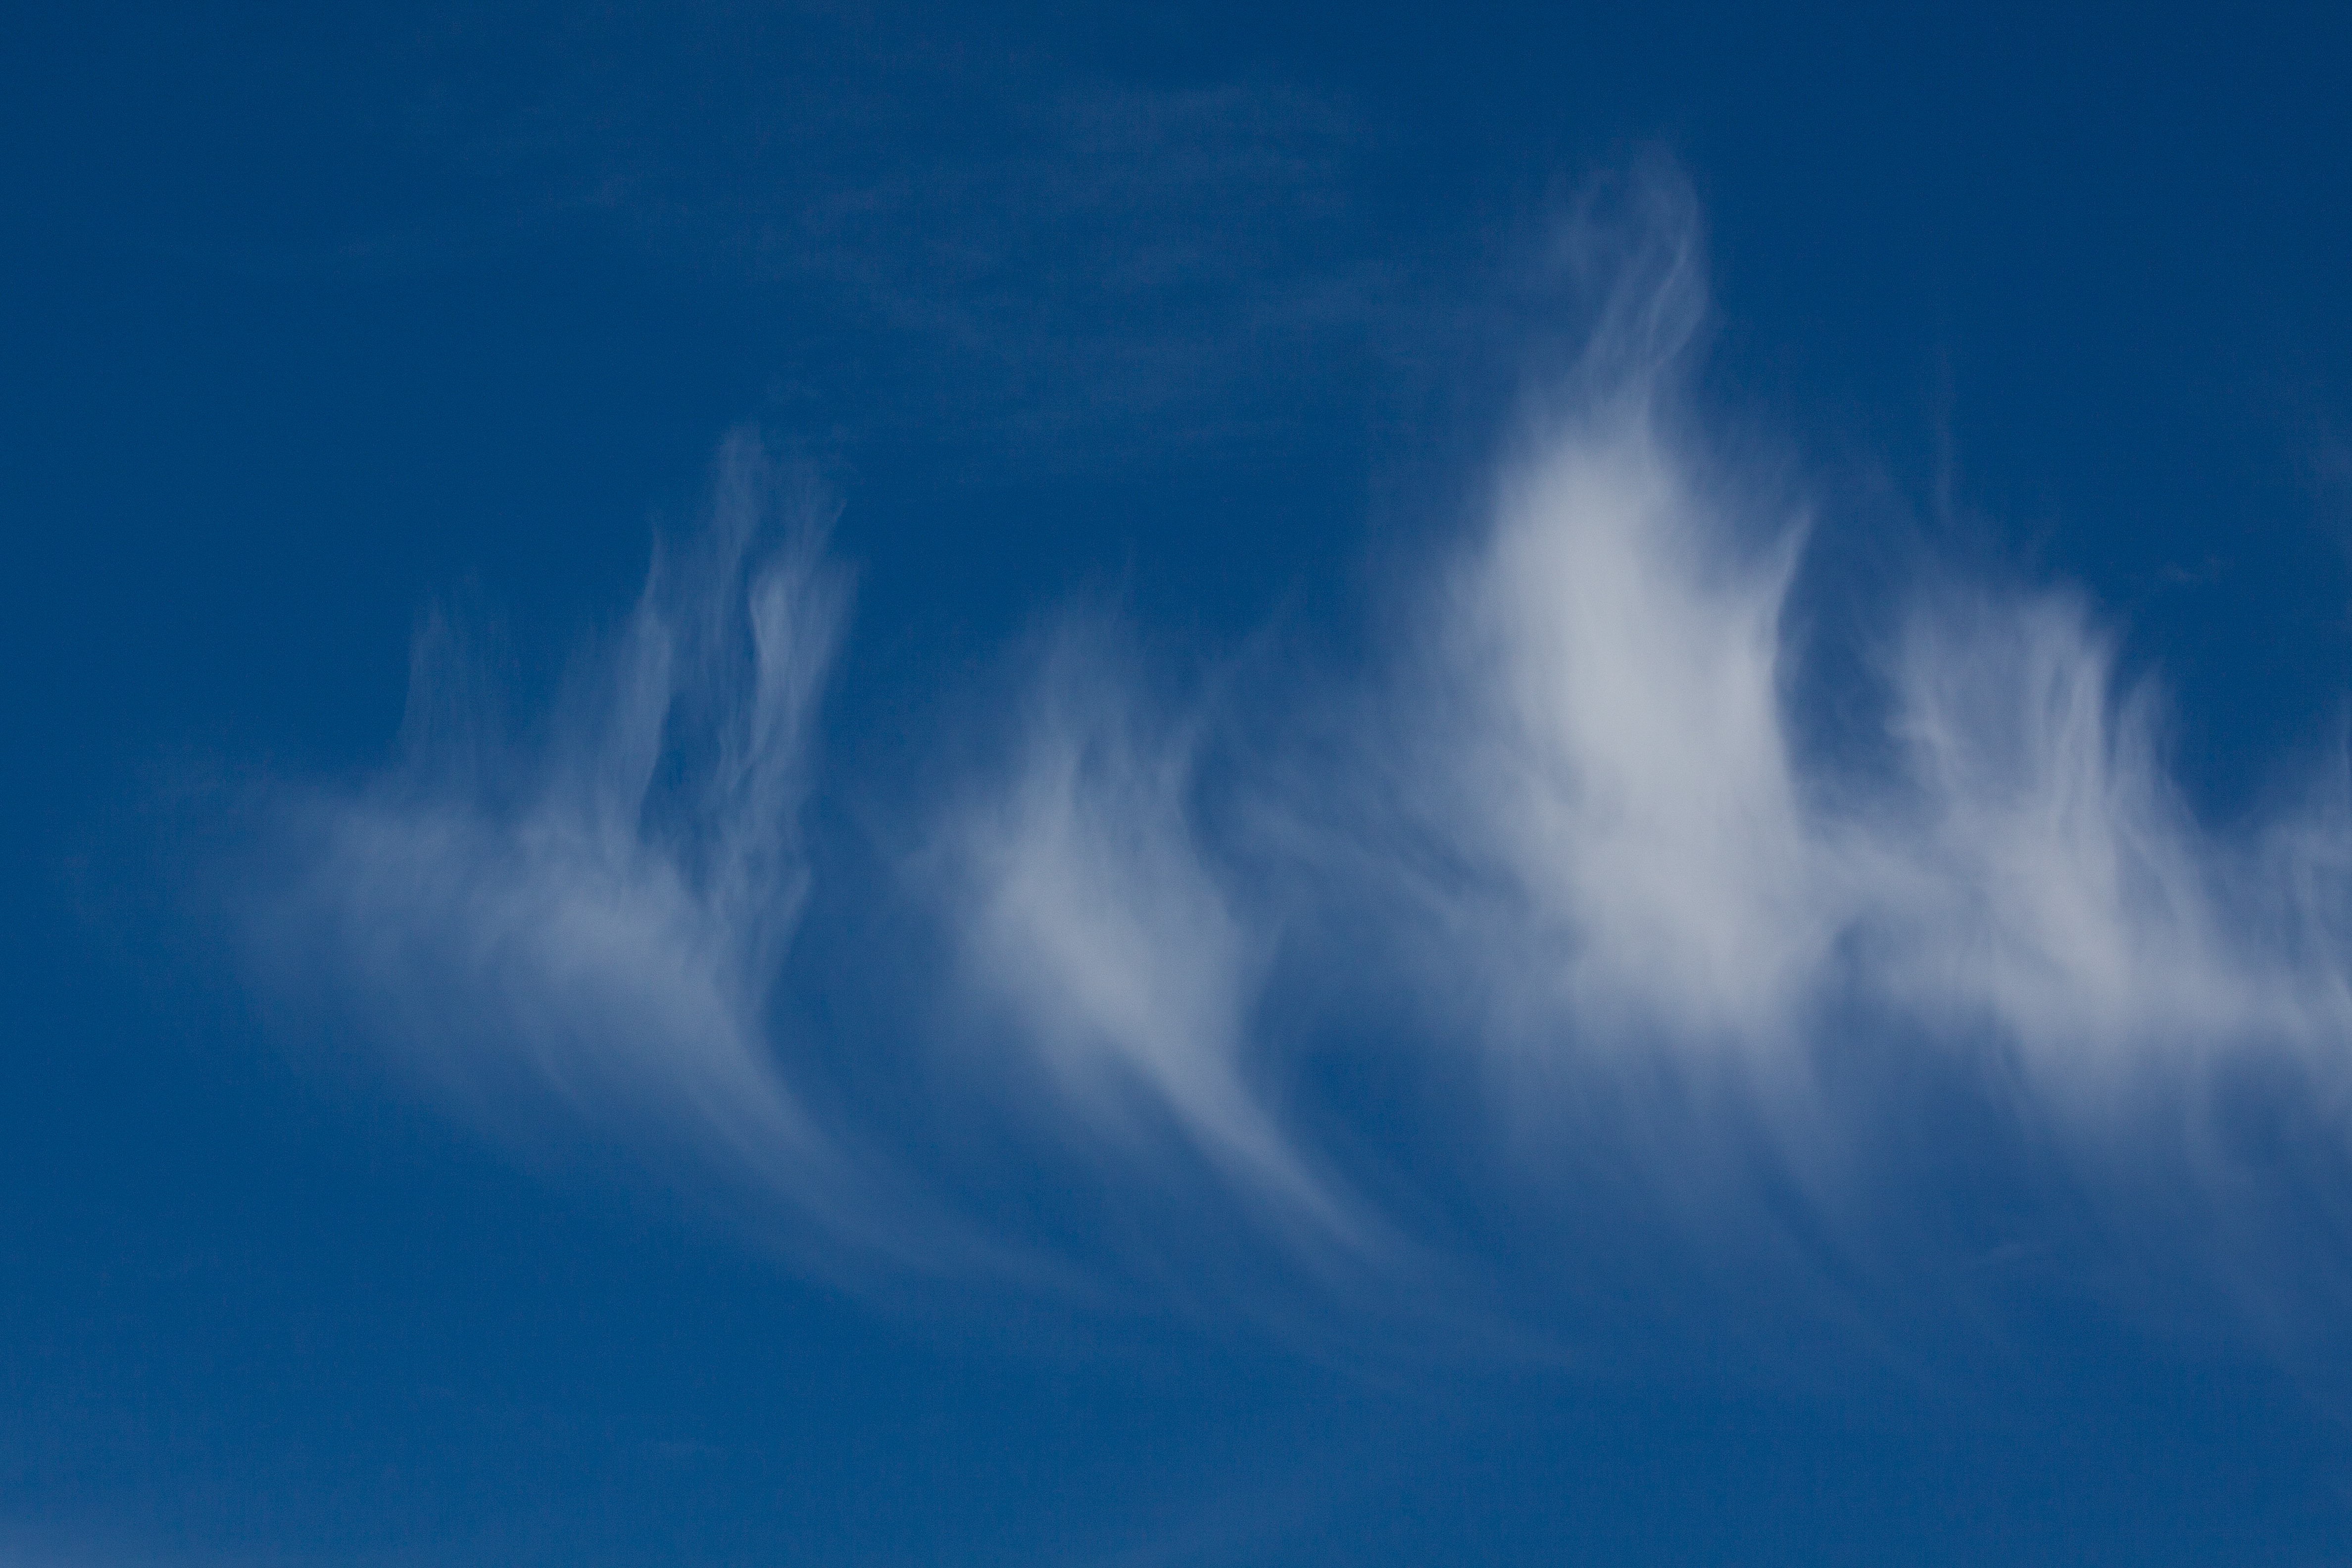
horizon, cloud, sky, sunlight, wave, atmosphere, daytime, clear, direction, cumulus, blue, arrow, sunny, clouds, background, cirrus, beautiful, afternoon, fund, cirrus clouds, federwolke, meteorological phenomenon, atmosphere of earth, wind wave, fine ice crystals, thin fiber, fibratus